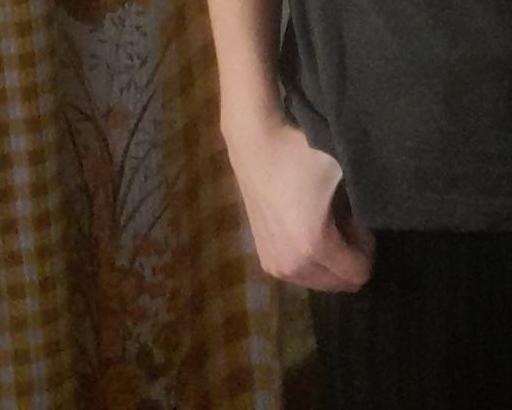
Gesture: no_gesture